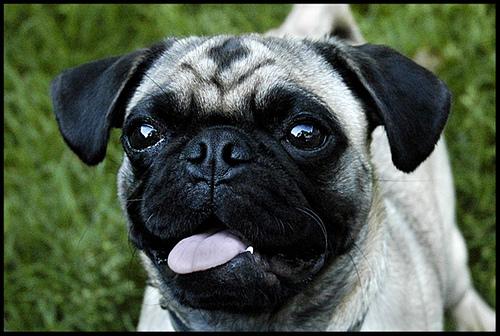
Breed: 798-n000130-pug